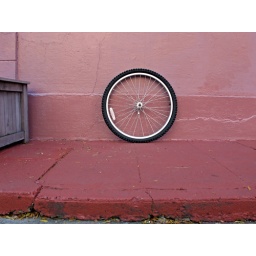
There was no bike nearby. Just a random tire. Leaned against a very salmon-colored wall. On a sidewalk painted red.